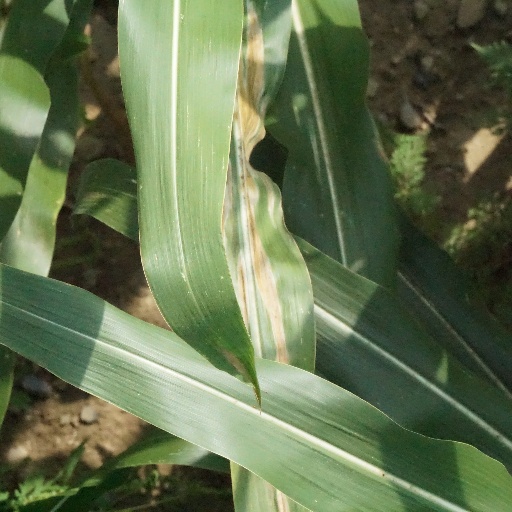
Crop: maize; corn